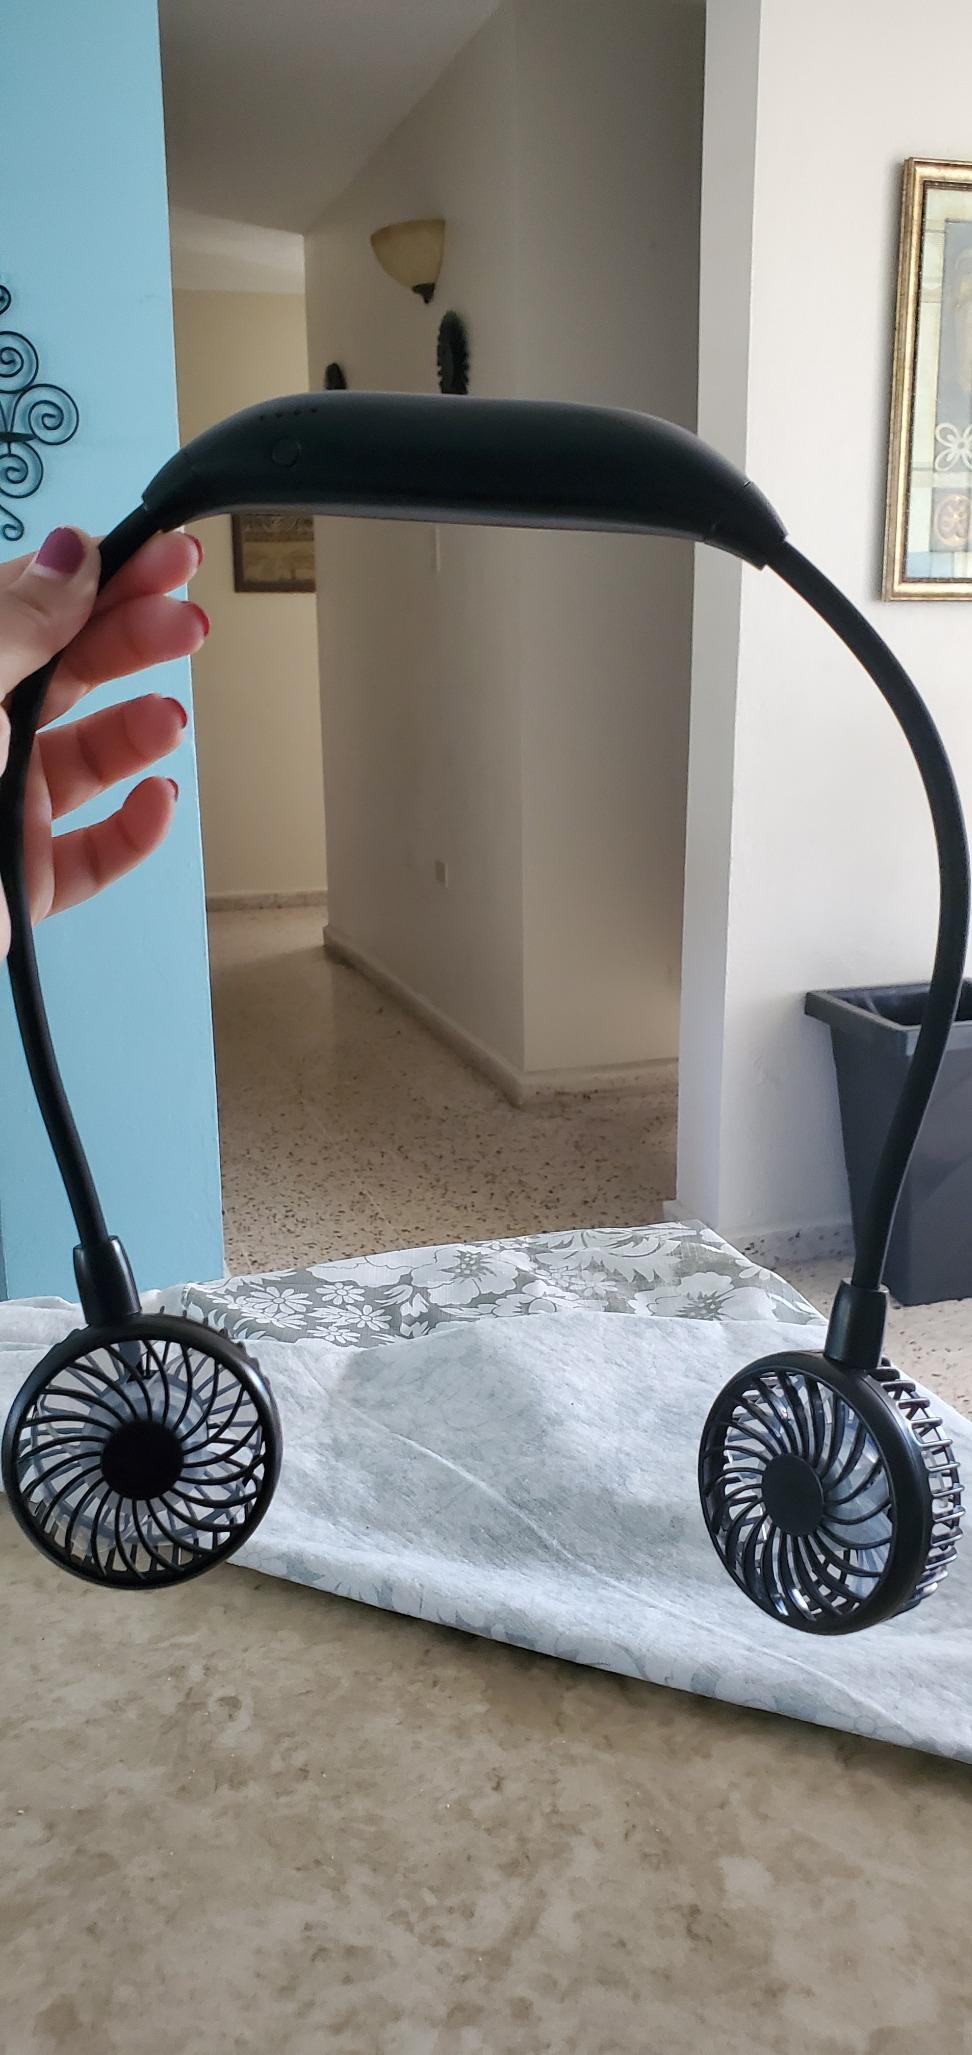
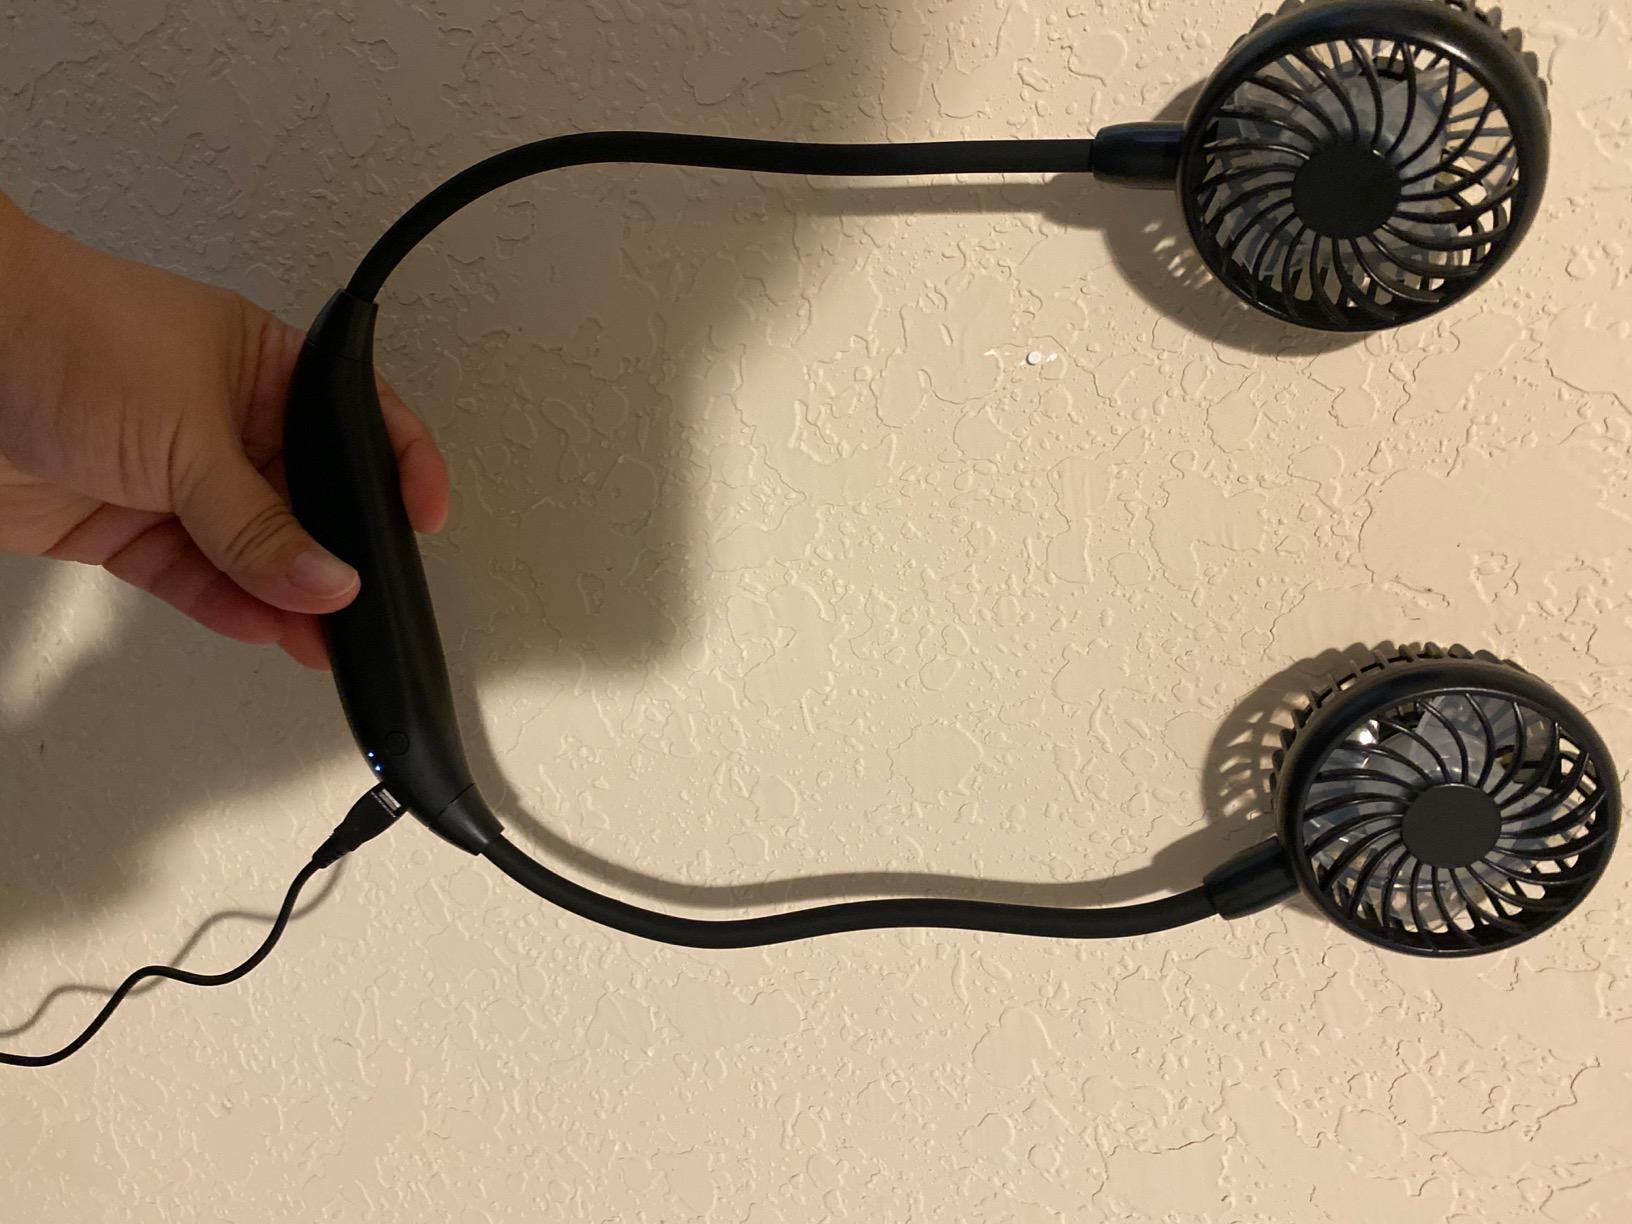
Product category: fan
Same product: yes